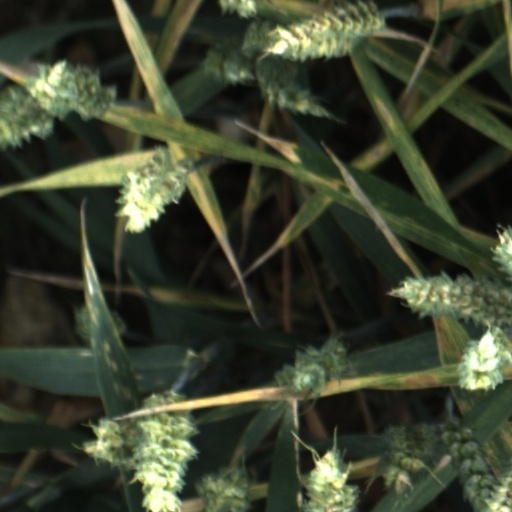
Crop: wheat